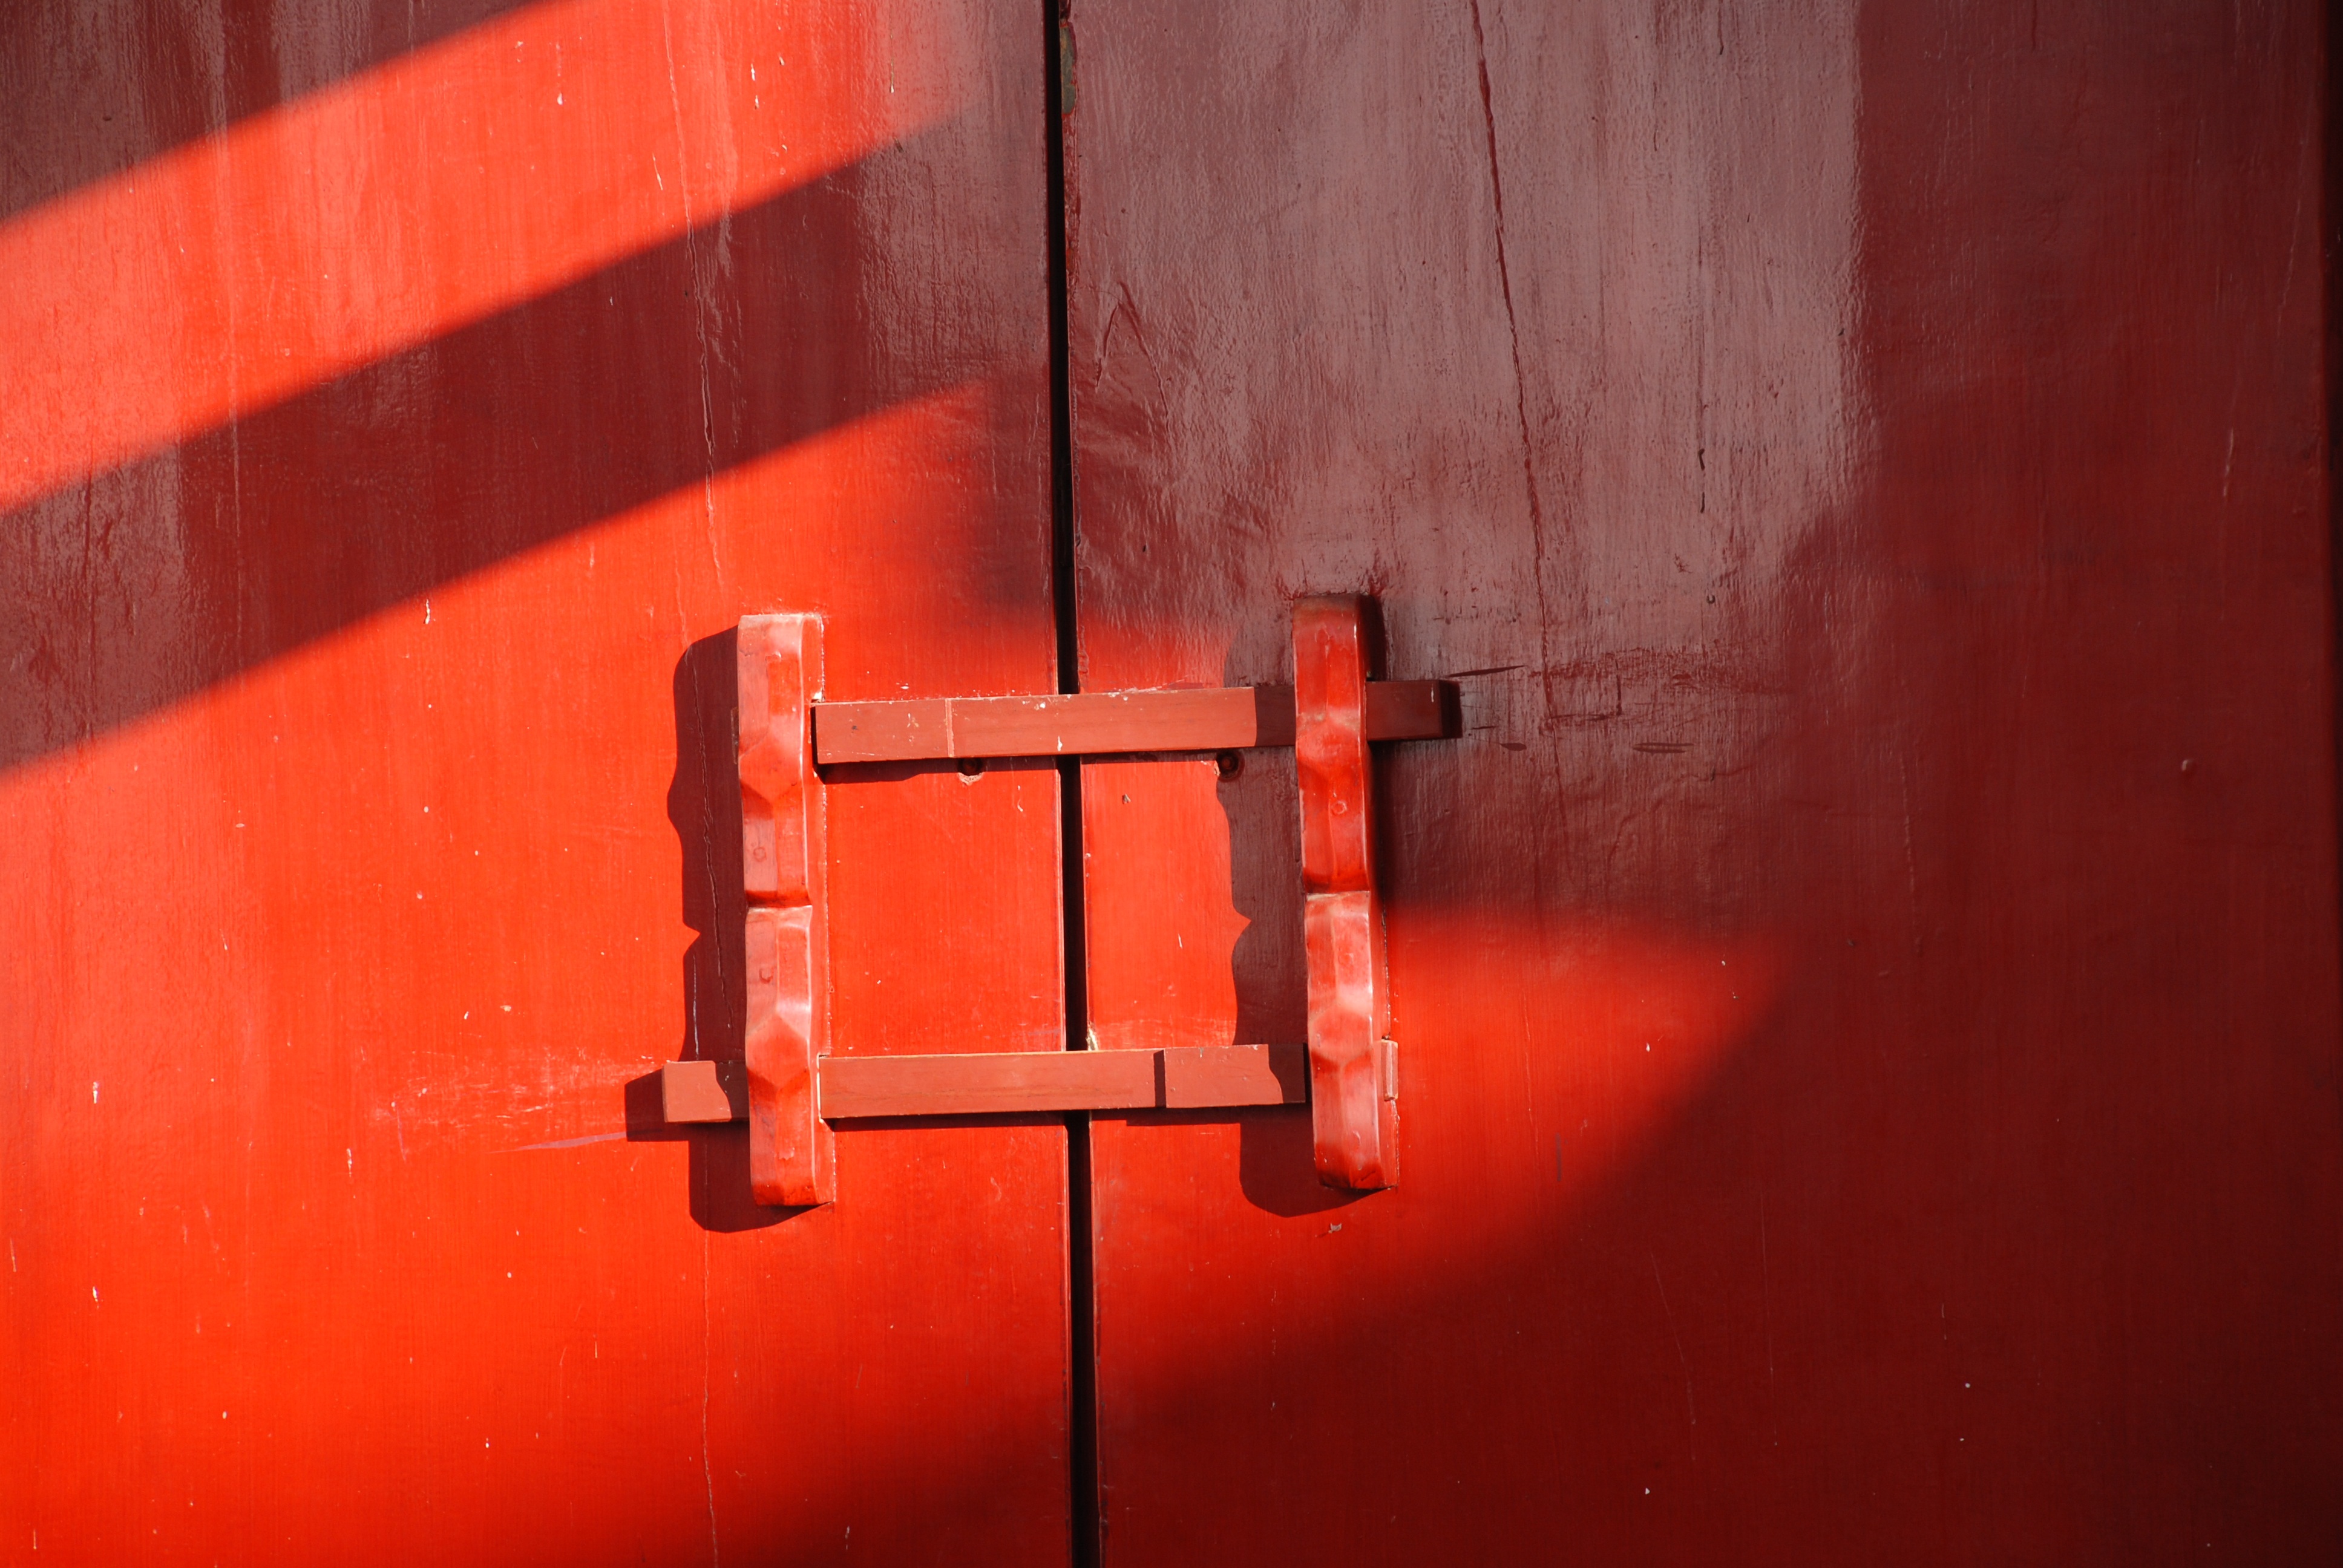
nature, light, wood, number, wall, line, red, color, darkness, lighting, door, material, shape, macro photography, the scenery, china wind, computer wallpaper